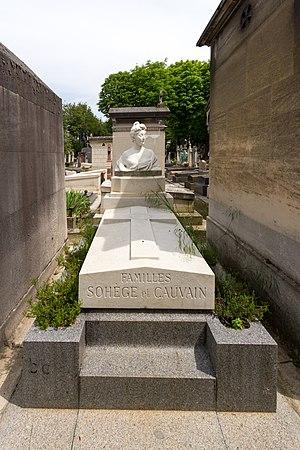
Henry Cauvain, né à Paris le 17 février 1847 et mort à Lausanne en 1899, est un écrivain français, dont le personnage de détective Maximilien Heller, dans le roman du même nom publié en 1871, a été repris par Arthur Conan Doyle pour créer celui de Sherlock Holmes.